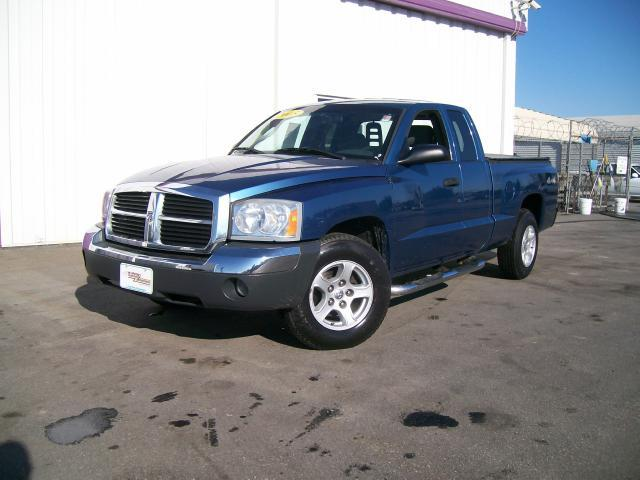
Car model: 2007 Dodge Dakota Club Cab